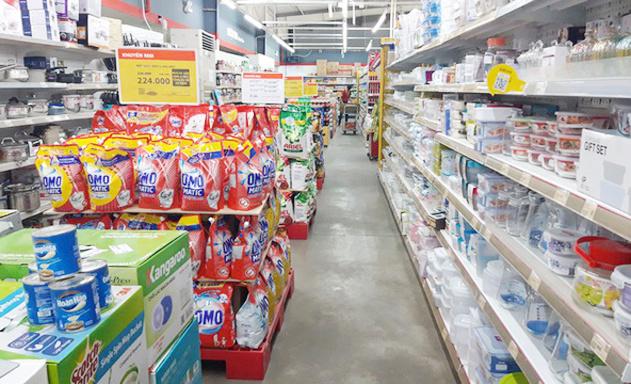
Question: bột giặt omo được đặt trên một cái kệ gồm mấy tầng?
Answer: bột giặt omo được đặt trên một cái kệ gồm ba tầng